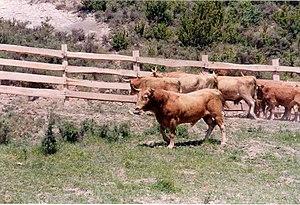
Betizu est le nom d'une race de vache sauvage qui vit en montagne basque dans les Pyrénées.